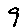
Label: 9